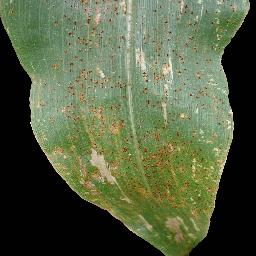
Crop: corn
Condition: (maize)_common_rust